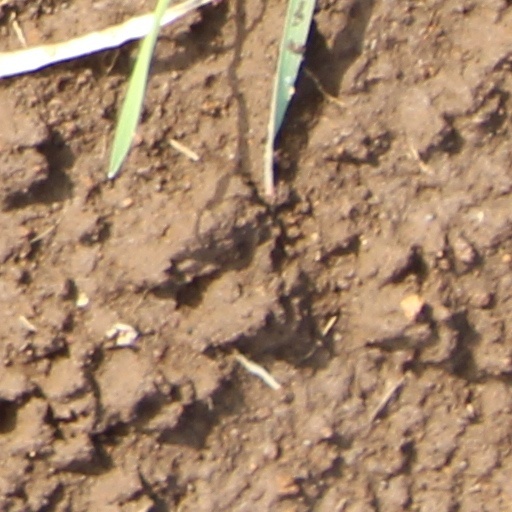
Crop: wheat